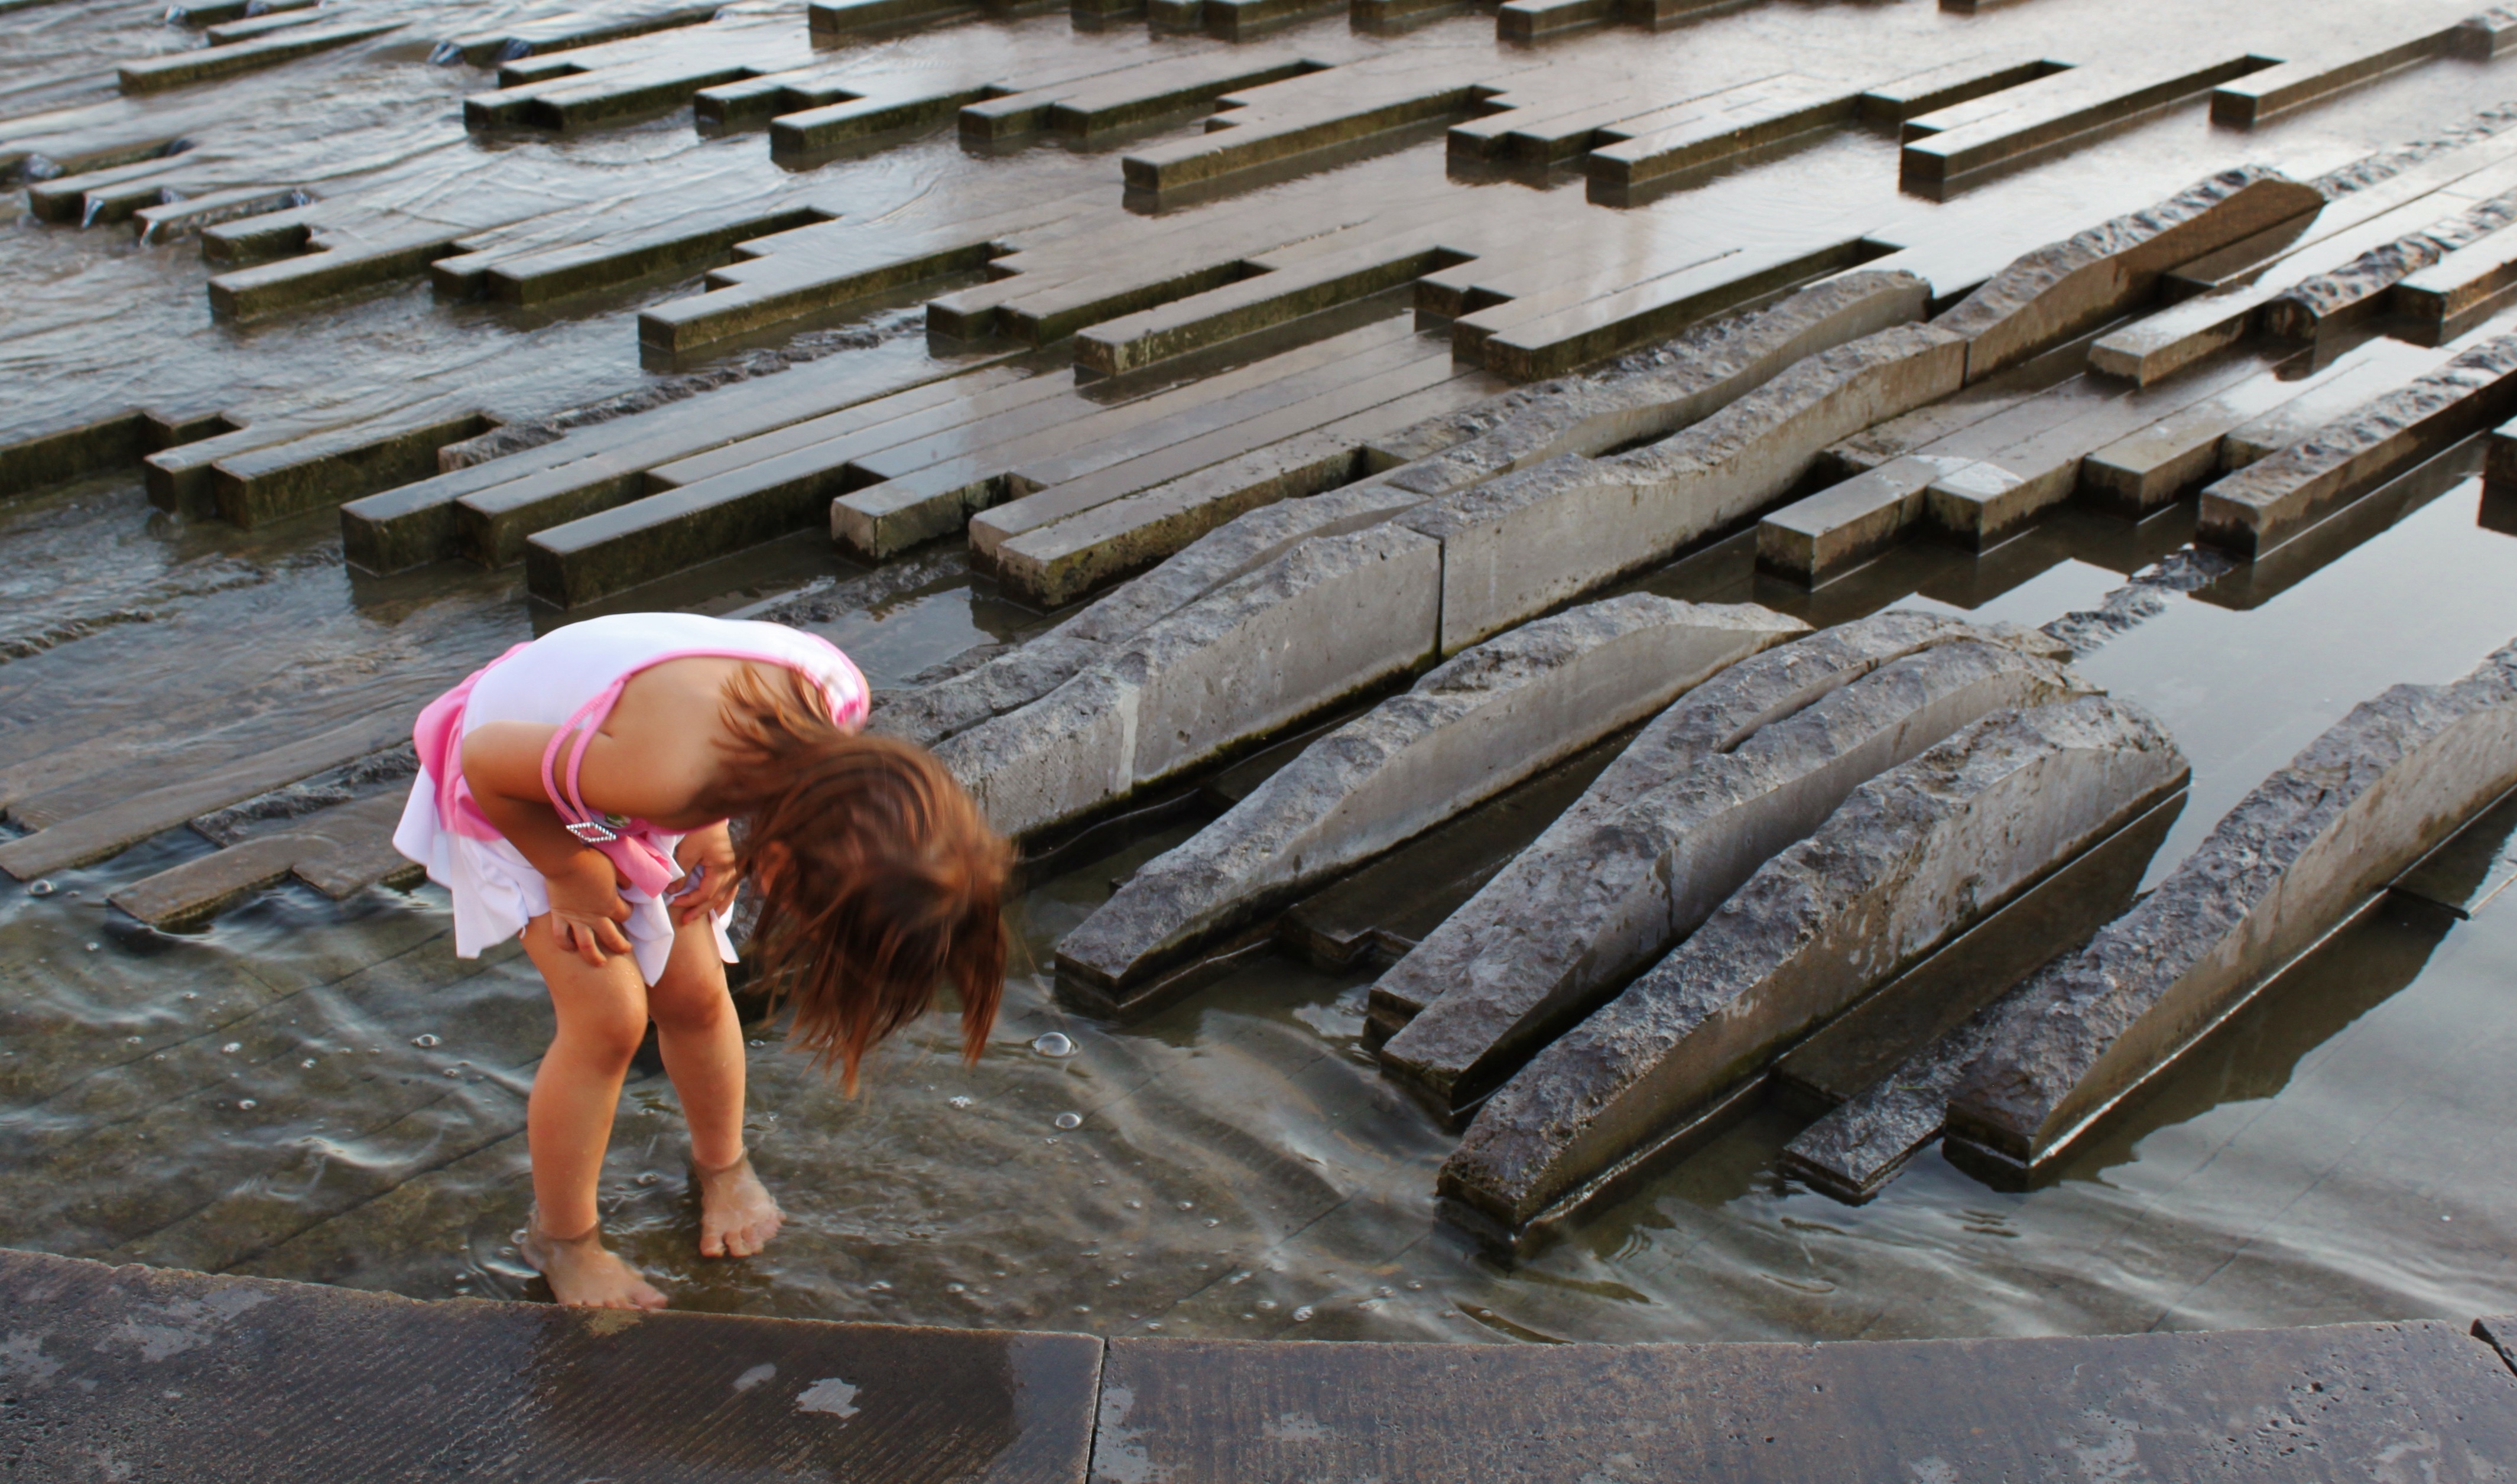
water, wood, girl, play, wet, child, human, material, splashing, stones, children, fun, temple, fountain, children playing, rock formations, fountain city, naked feet